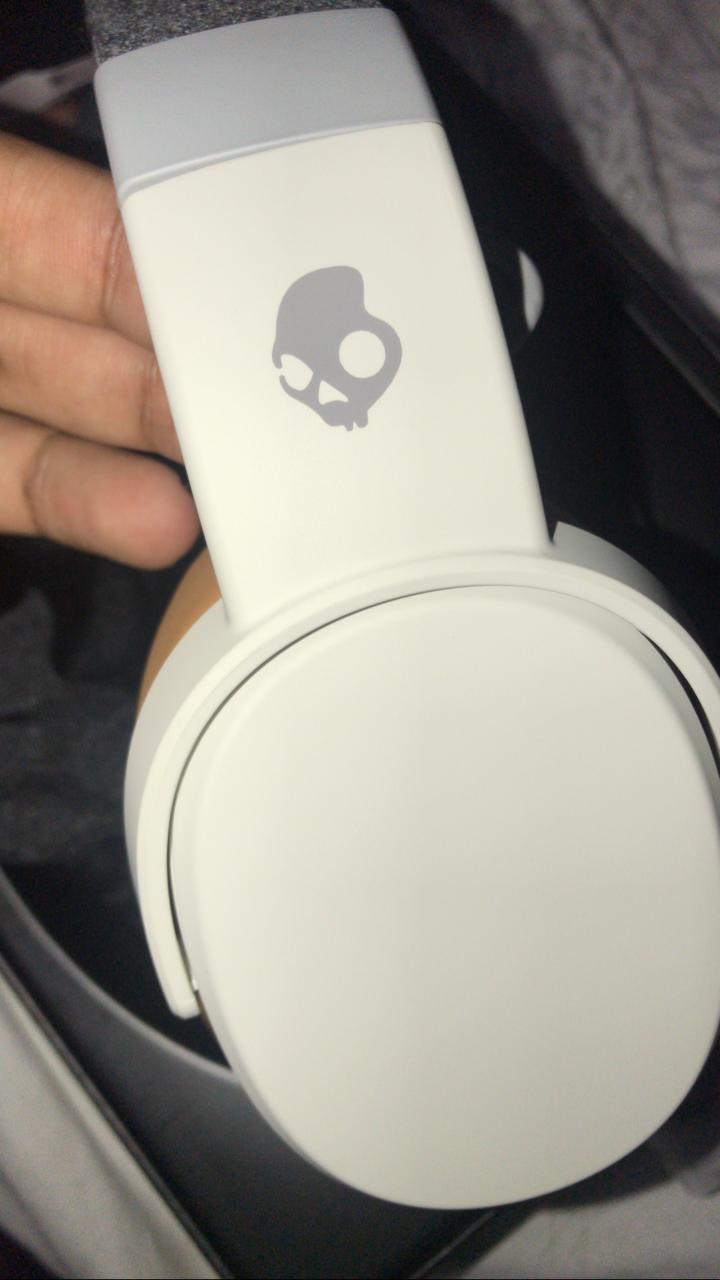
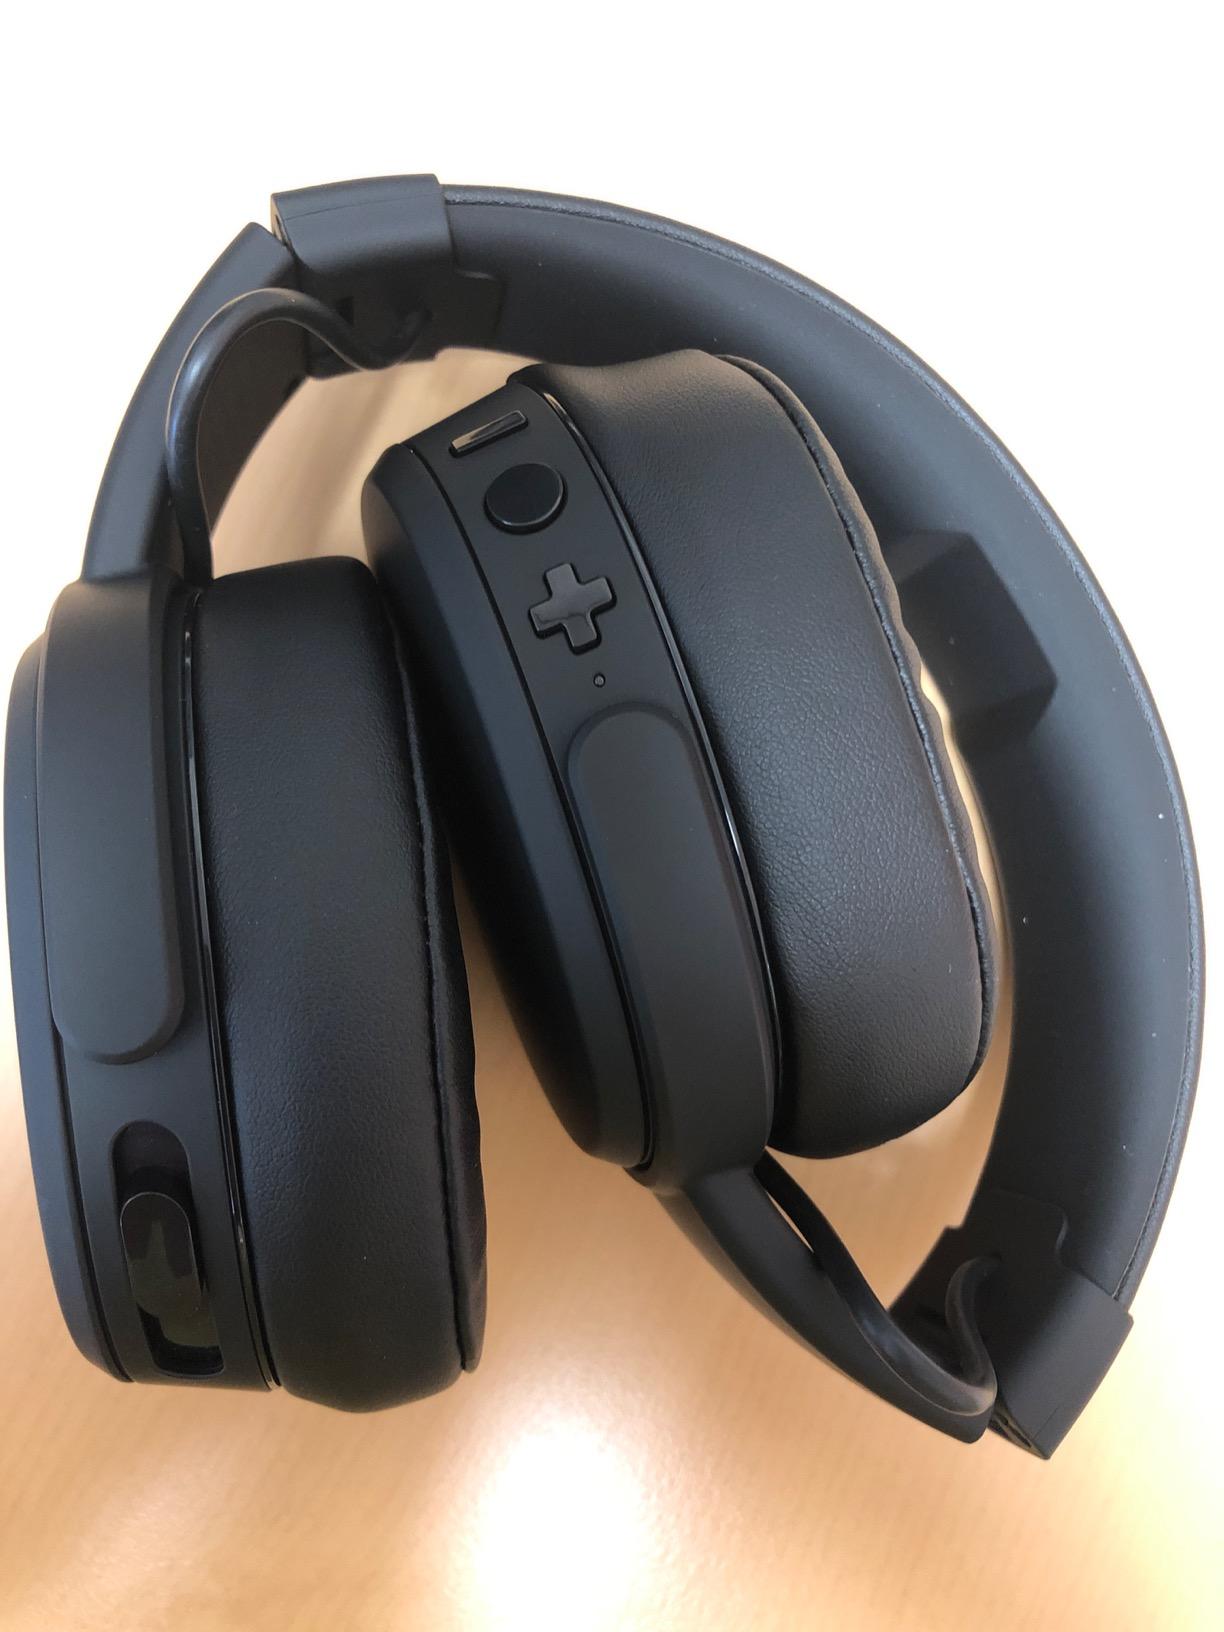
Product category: headphones
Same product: no